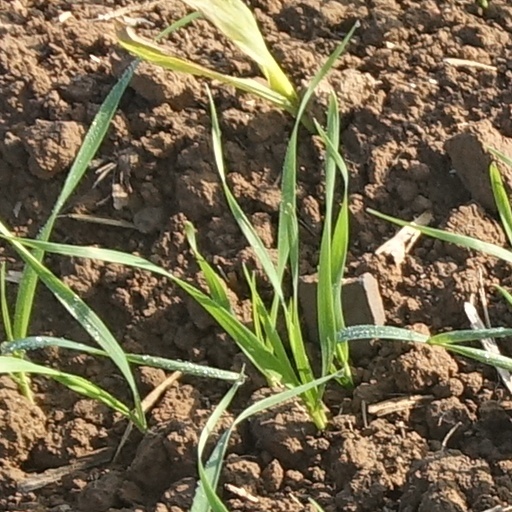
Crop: wheat